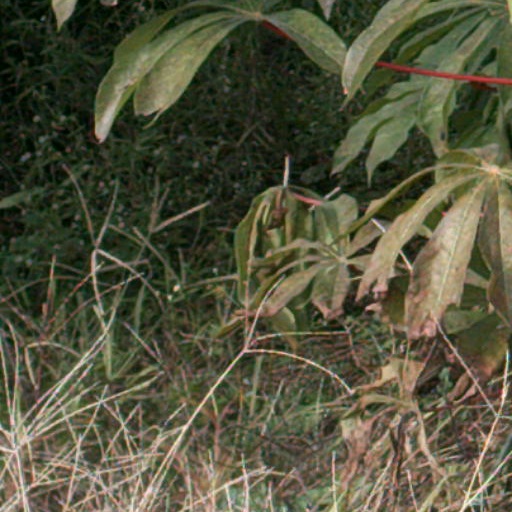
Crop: cassava